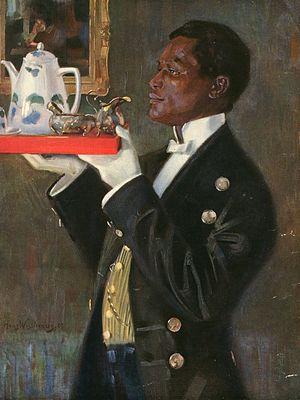
Hans Wislicenus est un peintre allemand.